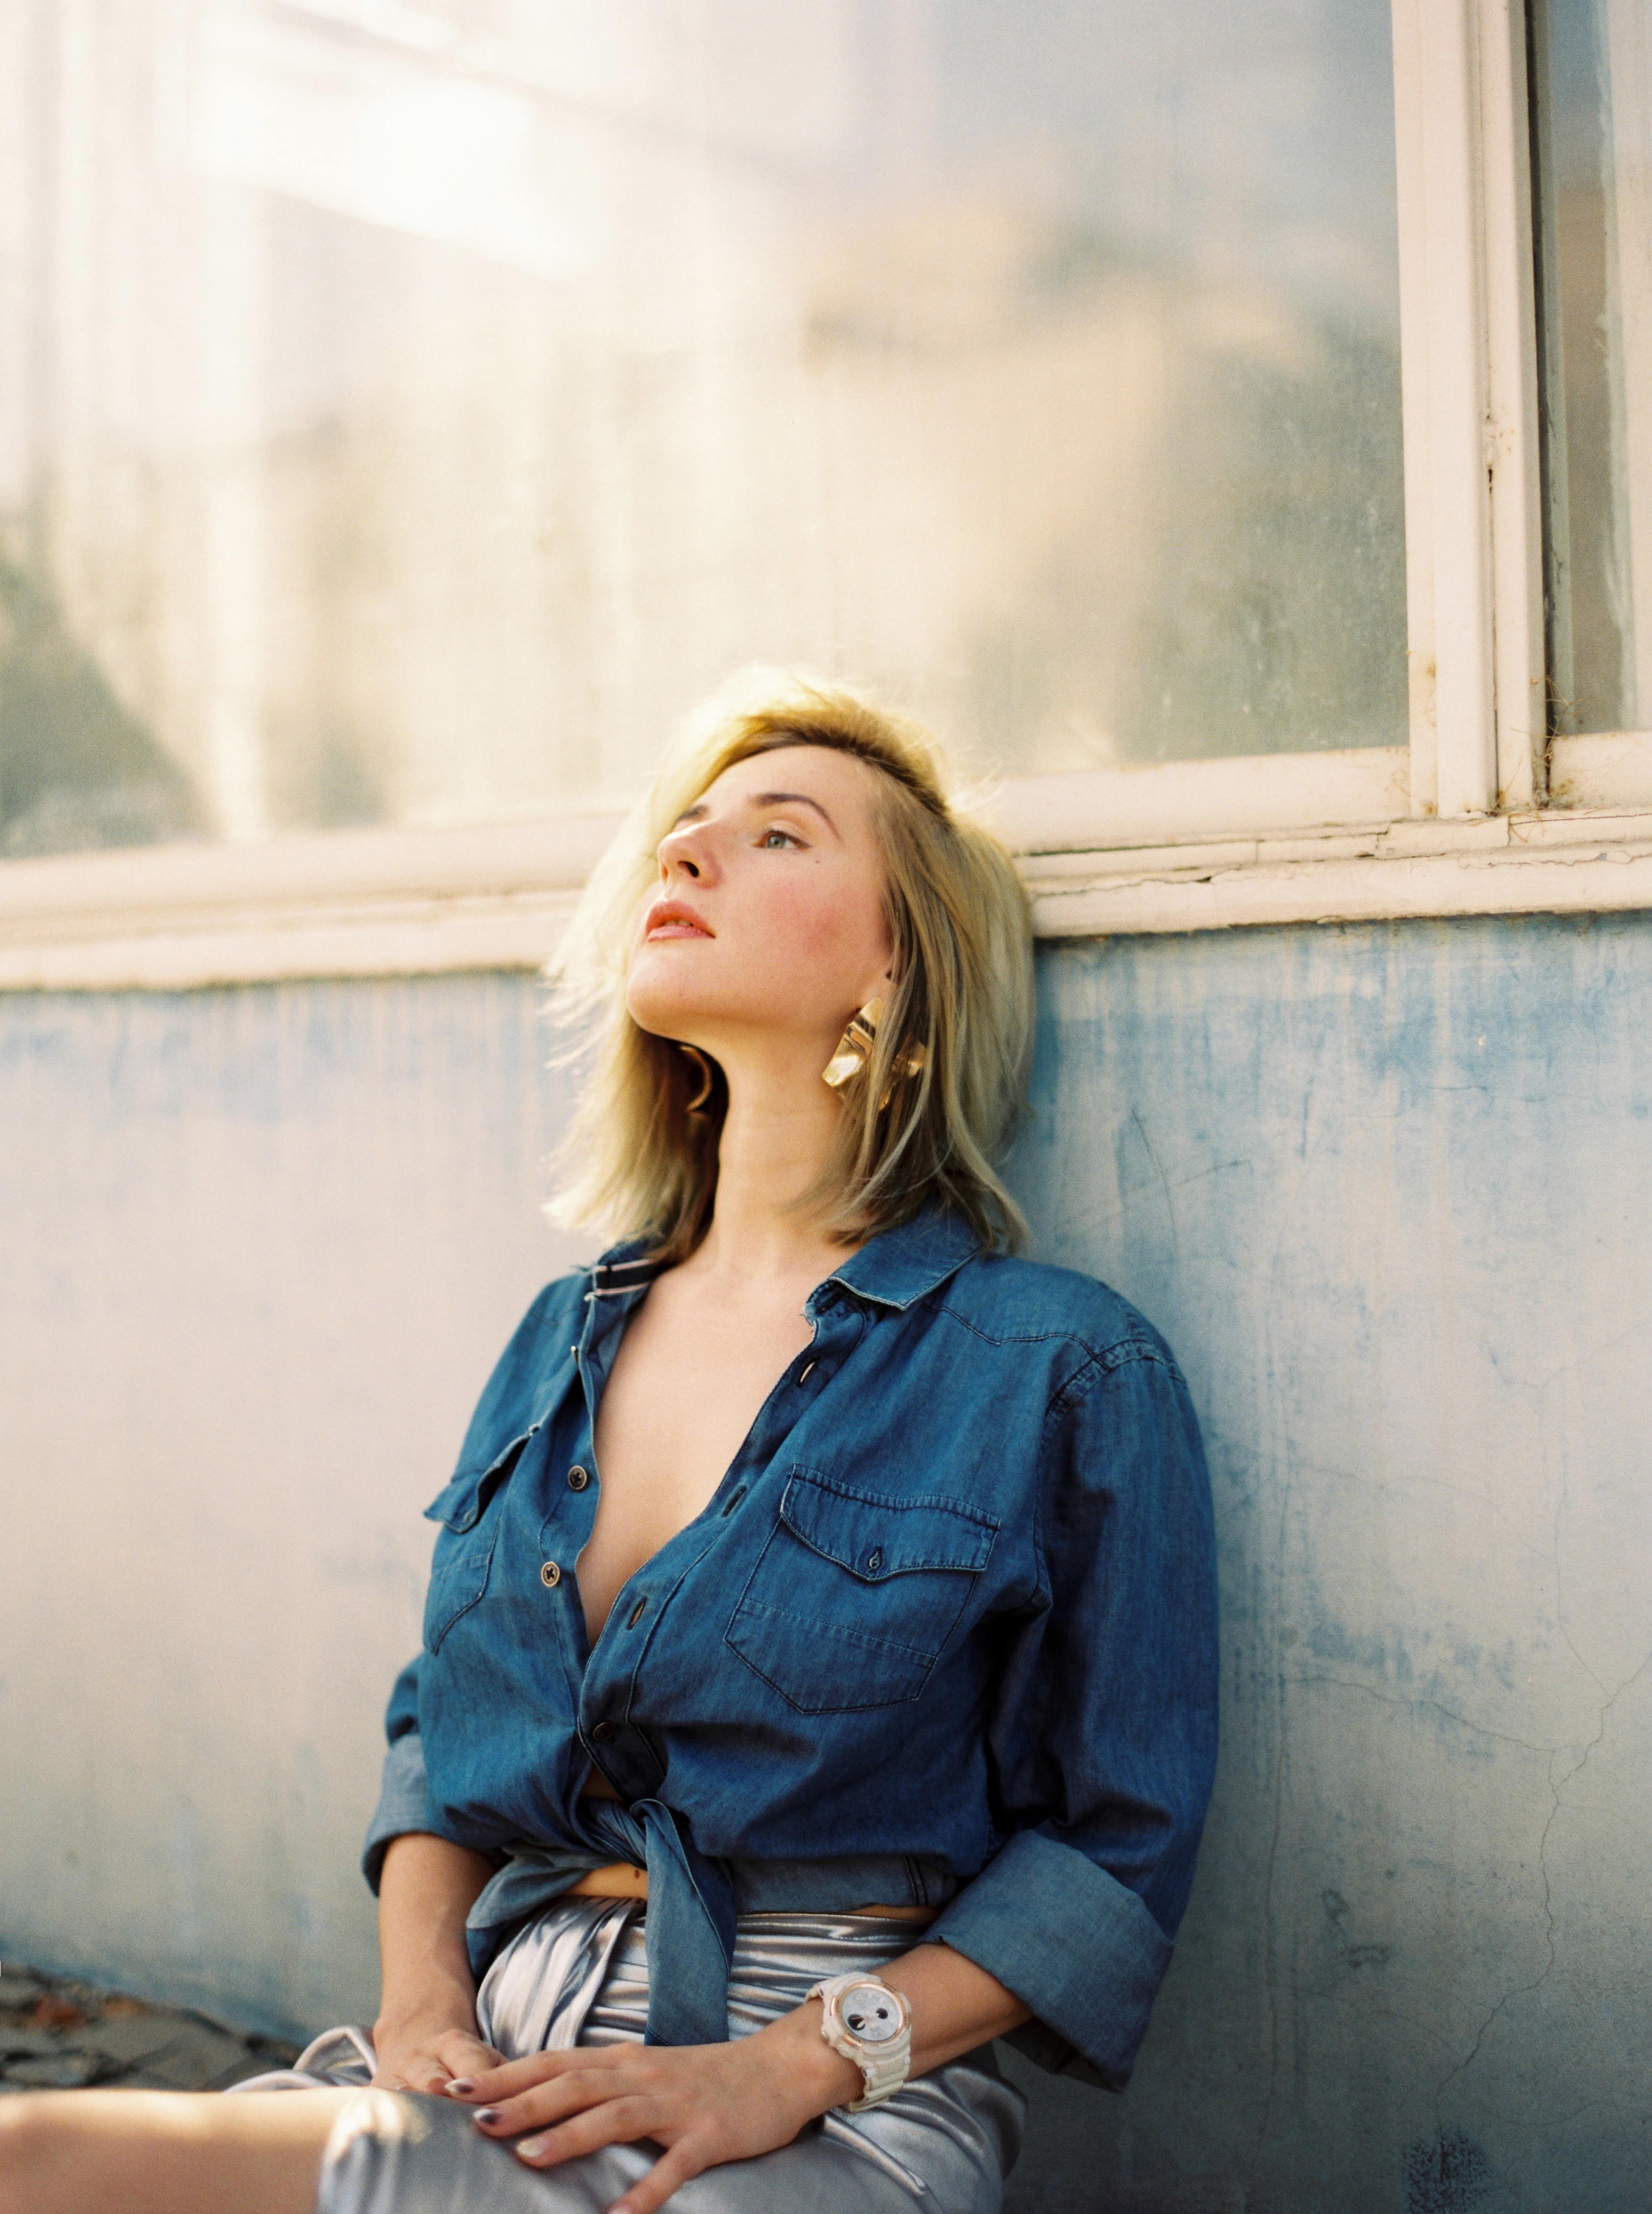
woman, hair, joint, lip, hairstyle, shoulder, azure, flash photography, street fashion, neck, sleeve, window, waist, fashion design, blazer, happy, long hair, electric blue, jewellery, denim, eyewear, formal wear, blond, thigh, brown hair, human leg, sitting, white collar worker, pattern, portrait photography, fashion model, portrait, necklace, photo shoot, bracelet, belt